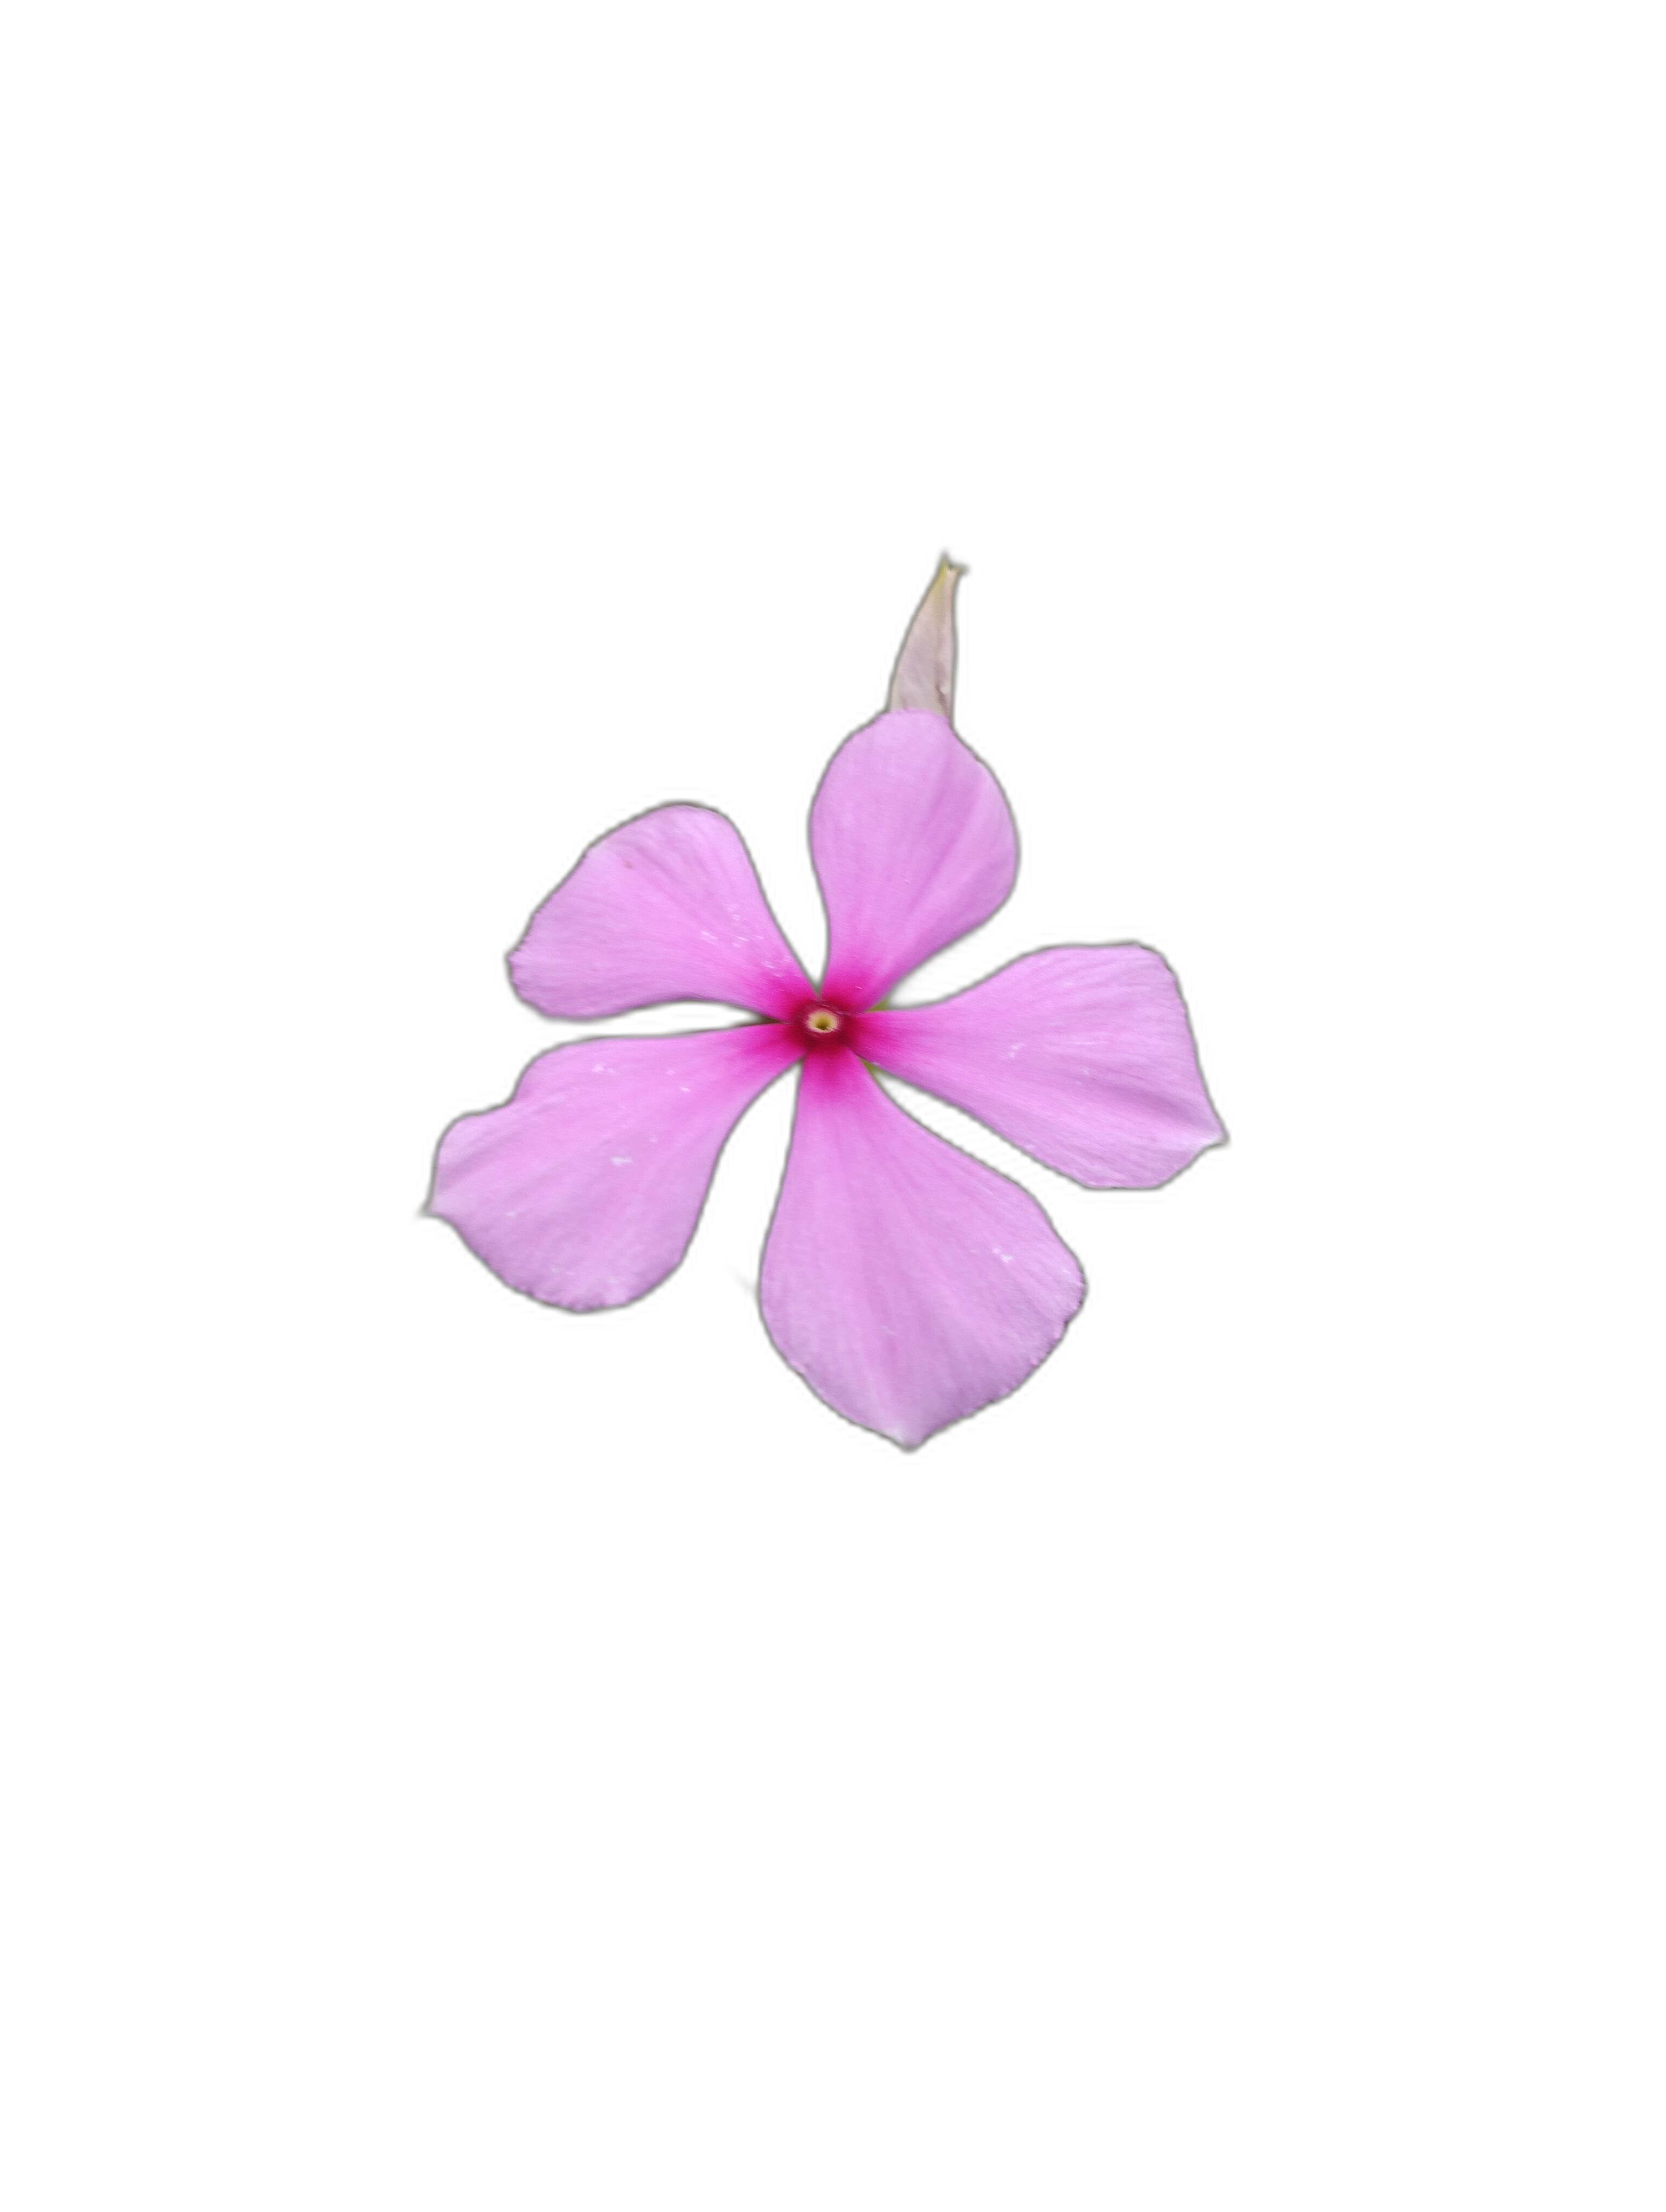
Label: Madagascar periwinkle